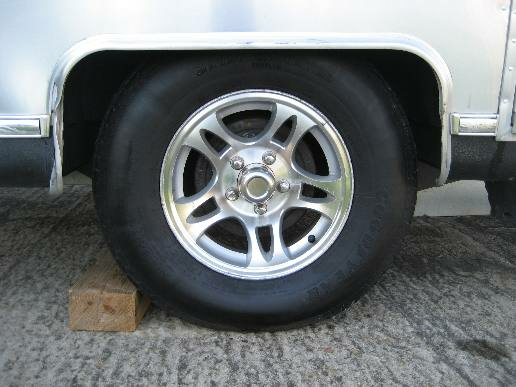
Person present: No